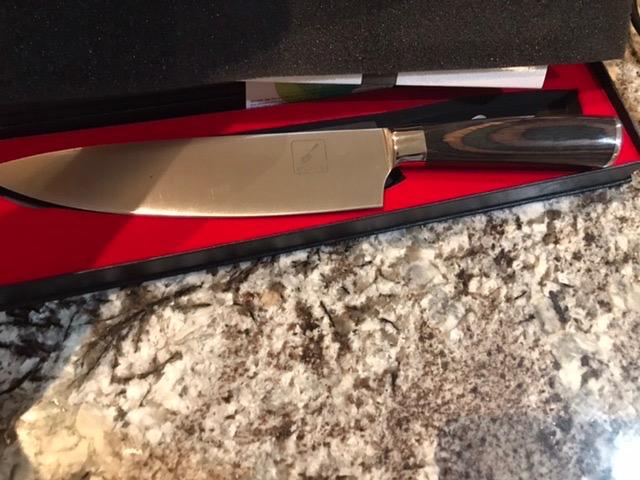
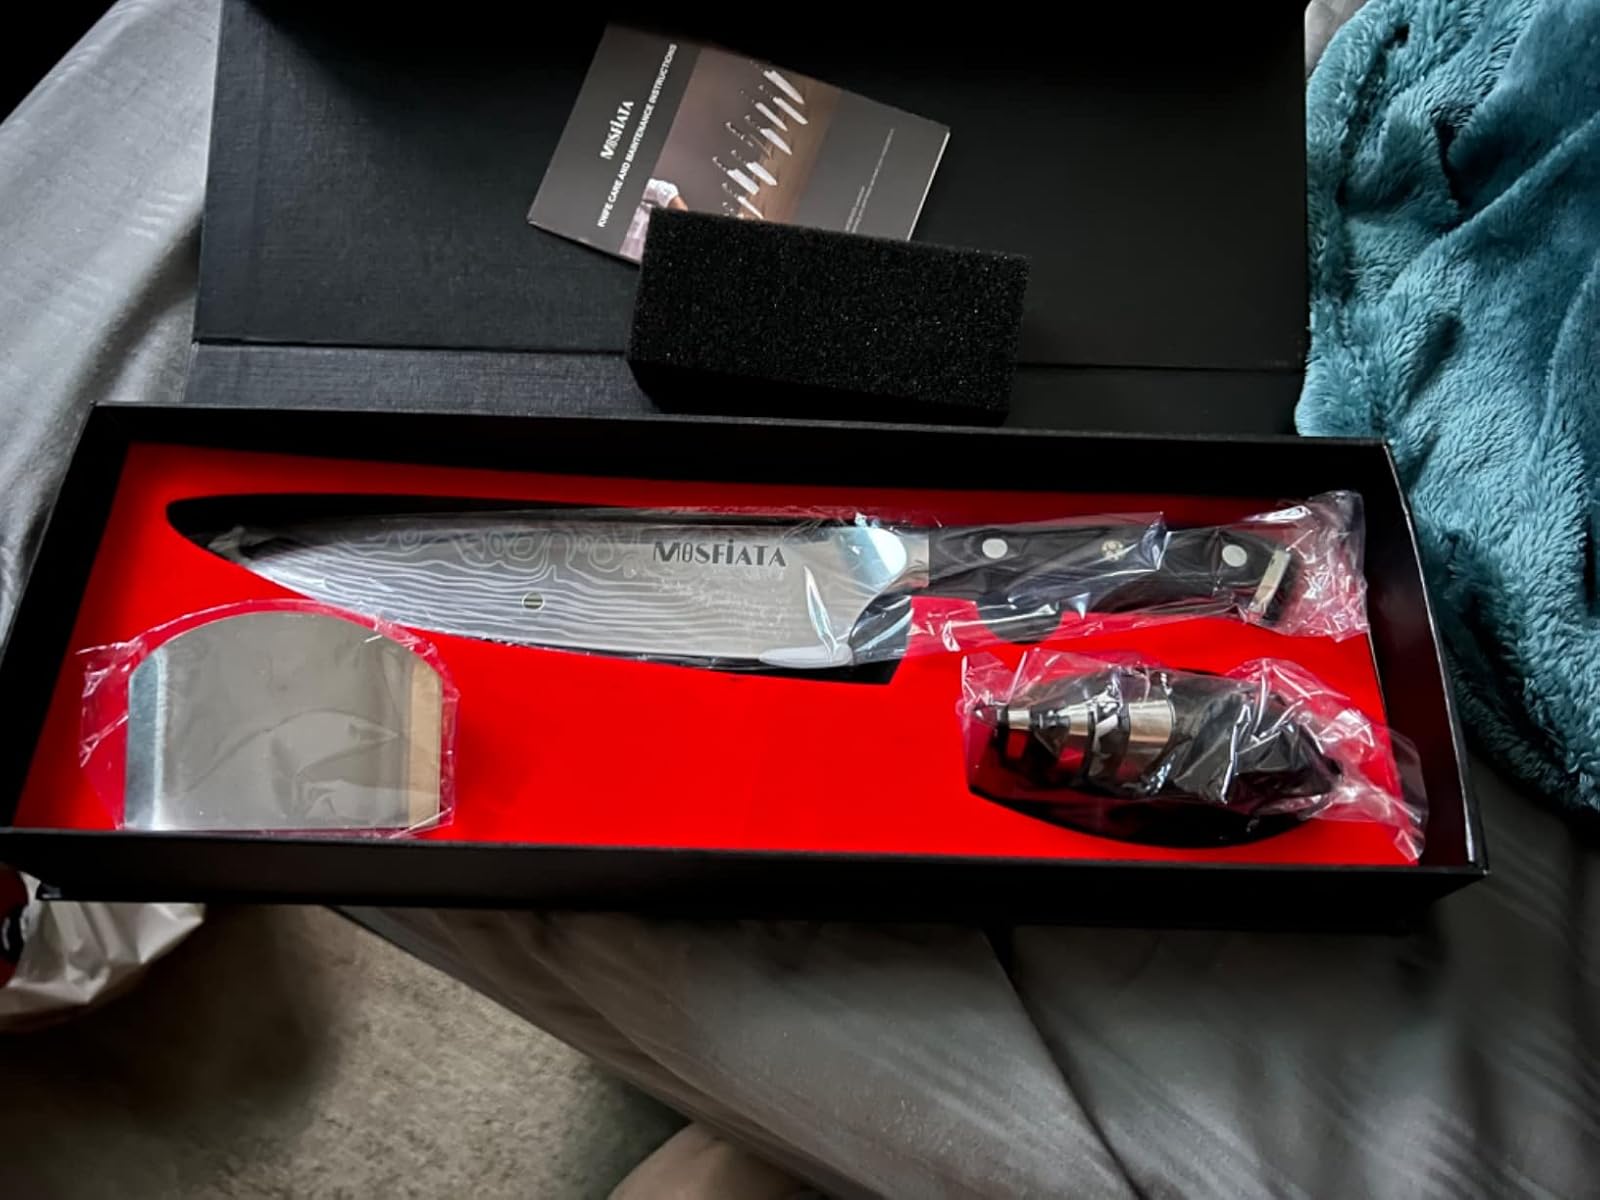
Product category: items_knife
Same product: no